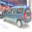
Label: automobile